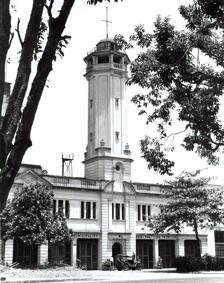
Building: Central Fire Station, Yangon
Country: Myanmar
Year built: 1912
Central Fire Station, Yangon ရန်ကုန်တိုင်းဒေသကြီး မီးသတ်စခန်း General information Architectural style Edwardian Location Yangon , Myanmar Coordinates 16°46′34″N 96°09′30″E / 16.776102°N 96.158425°E / 16.776102; 96.158425 Completed 1912 Design and construction Architect(s) United Engineers Ltd. Central Fire Station, Yangon ( Burmese : ရန်ကုန်တိုင်းဒေသကြီး မီးသတ်စခန်း ) is a colonial-era landmark in Yangon , Myanmar of historical significance, and designated on the Yangon City Heritage List . The building continues to be used as a fire station . The building was built in 1912, designed by the British firm United Engineers Limited. It was built to house Rangoon's fire brigade, which had been established by the Rangoon Municipal Committee in 1883. The municipality acquired a plot of land on Sule Pagoda Road at a cost of 40,000 rupees. The building, built in the Edwardian style , is noted for its 100 ft (30 metres) octagonal watchtower, and was one of the first iron-frame buildings in Yangon. References